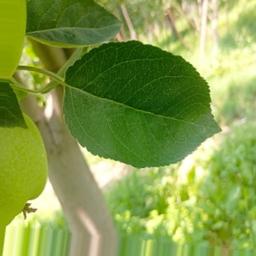
Label: Healthy